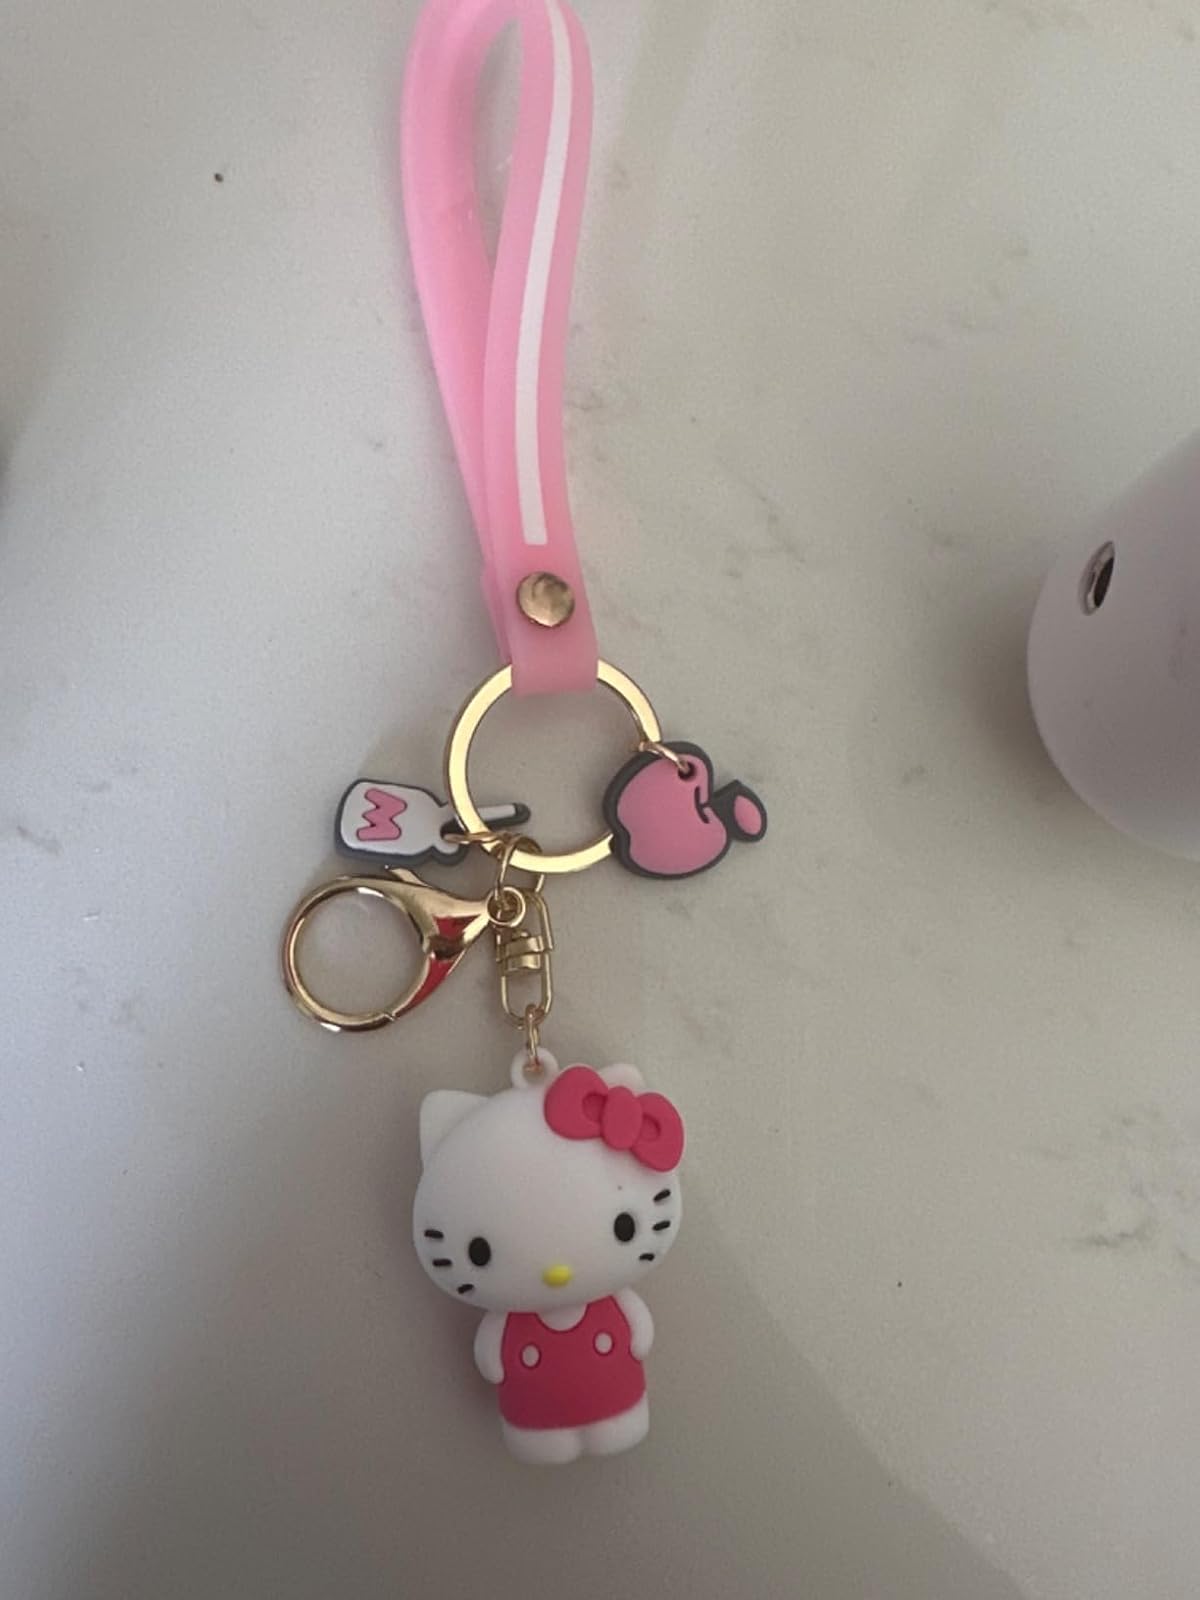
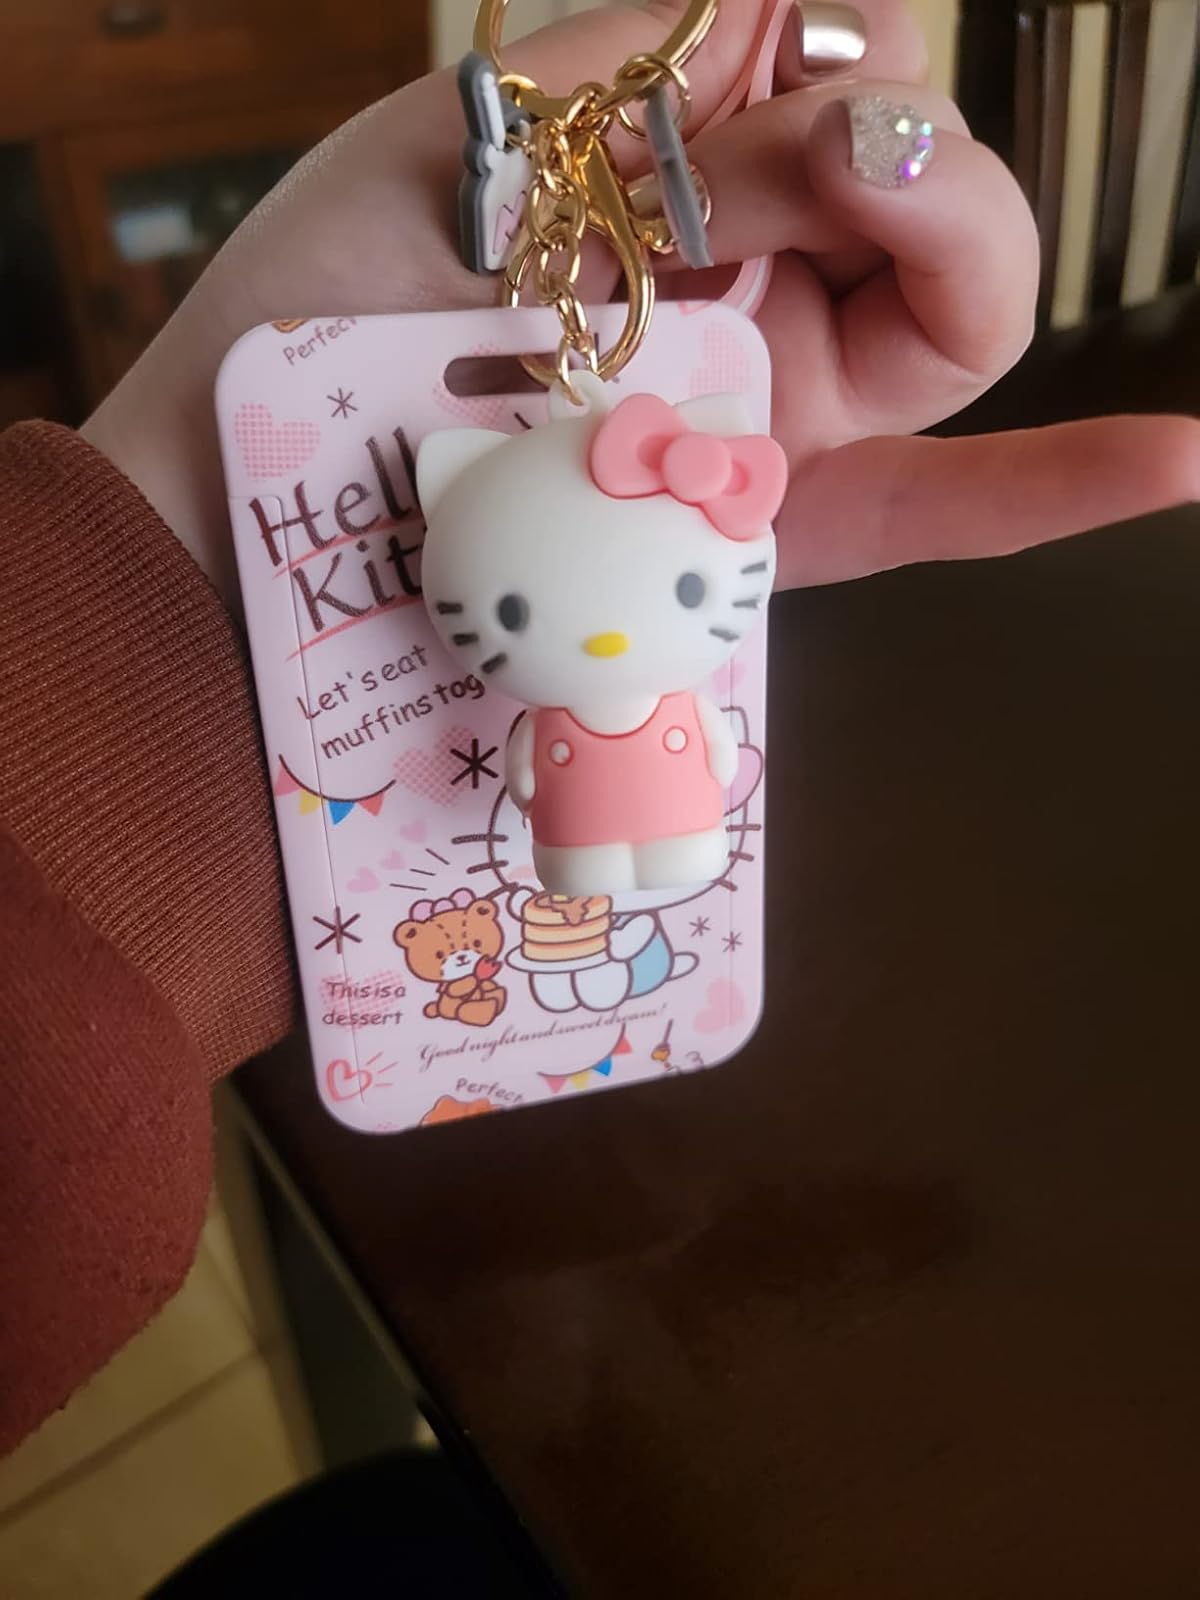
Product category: accessories_keychain
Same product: no